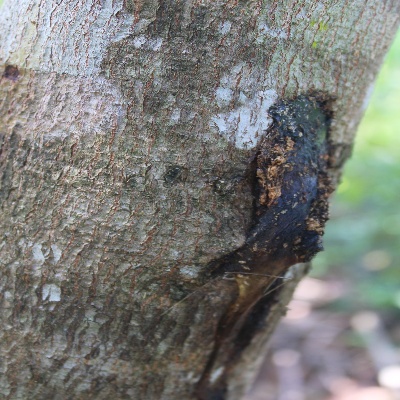
Crop: Cashew
Condition: gumosis